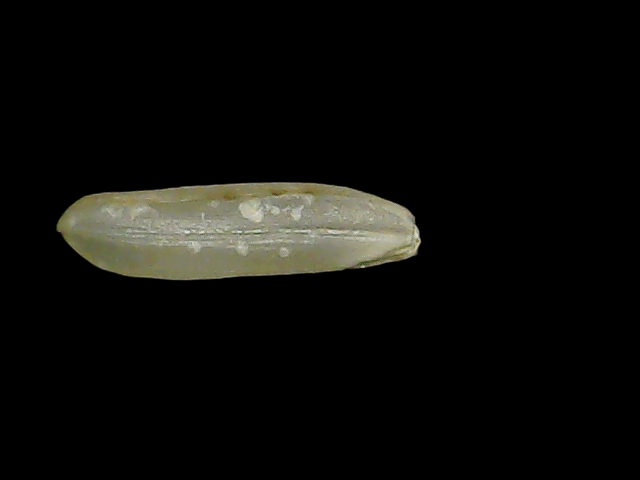
Rice variety: Binadhan19